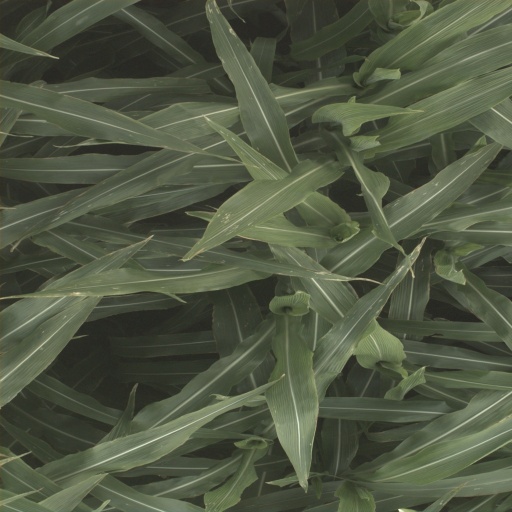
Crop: sorghum